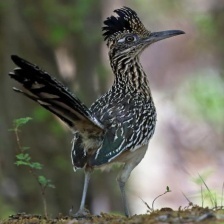
Species: ROADRUNNER
Scientific name: GEOCOCCYX